Bhaupur, Kanpur

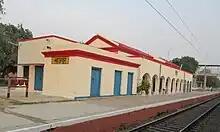
Bhaupur Railway Station at Kanpur Dehat

Kanpur-Etawah passenger and Kanpur-Tundla Passenger are among the main trains that pass through this station.